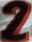
Number: 2